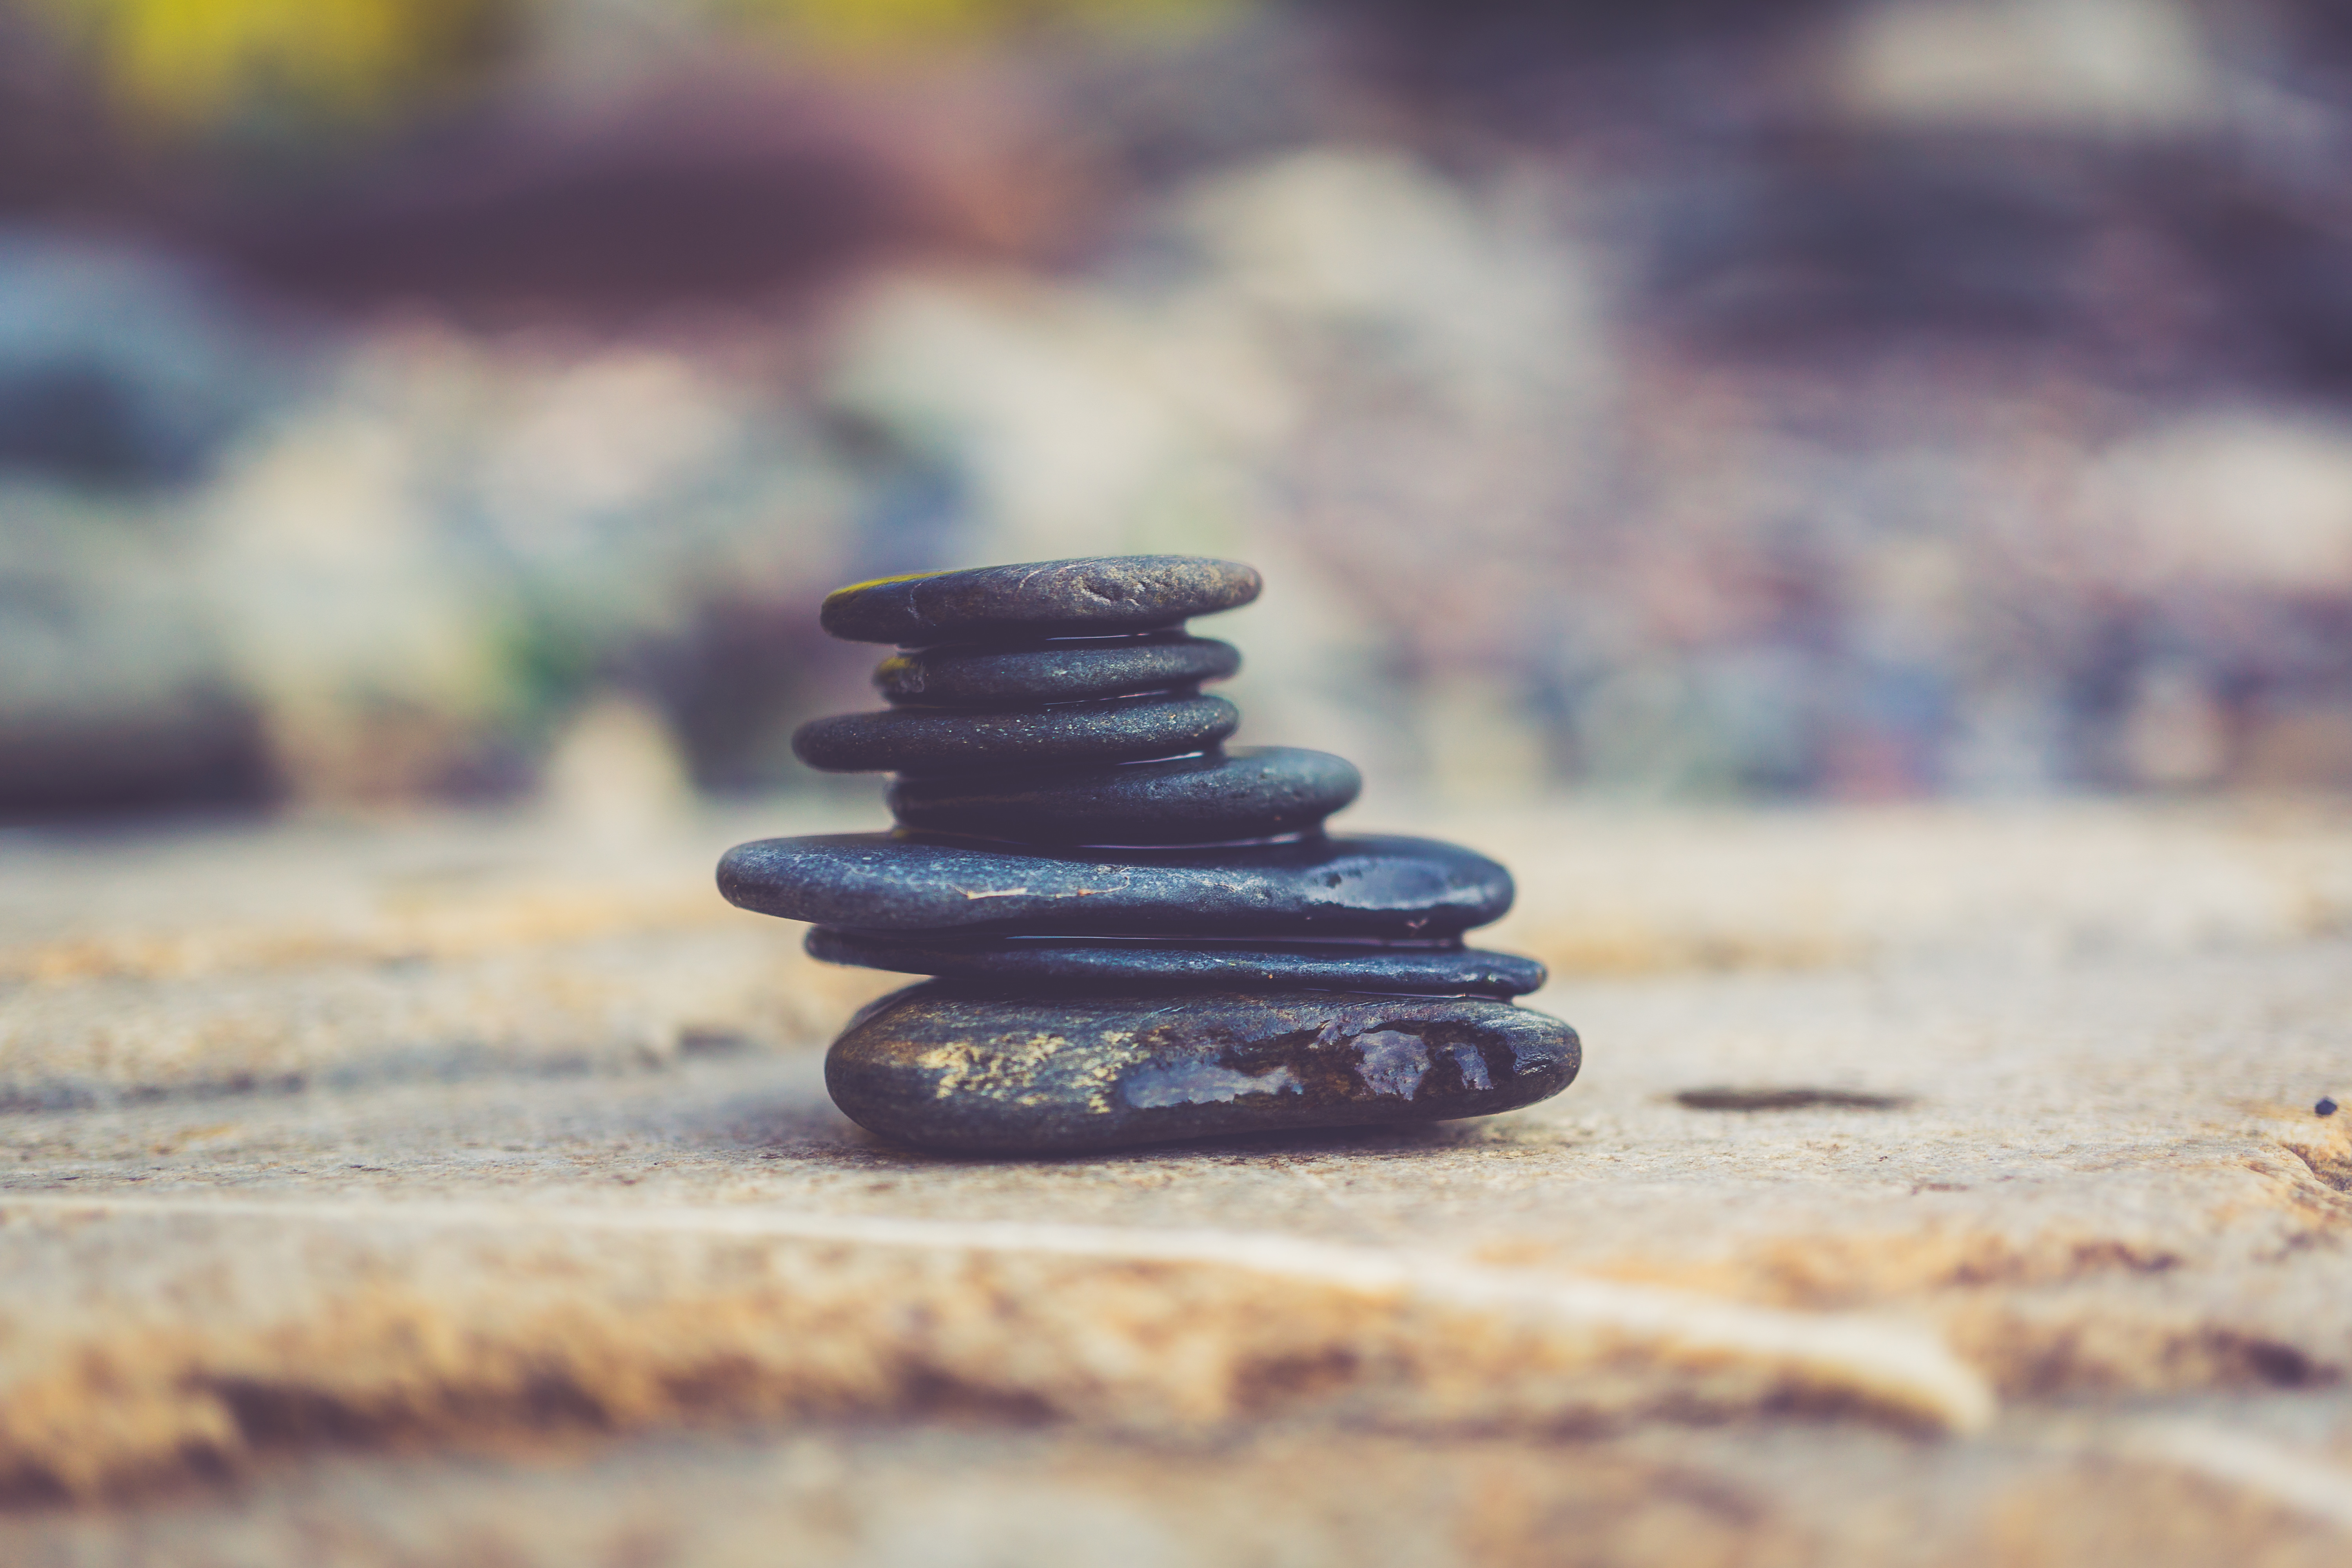
water, sand, rock, wood, photography, morning, stone, pile, color, pebble, blue, stack, season, material, zen, close up, temple, macro photography